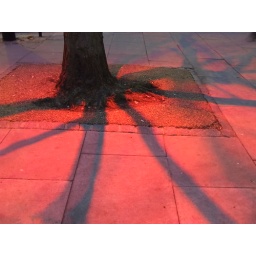
Shadows over red sidewalk